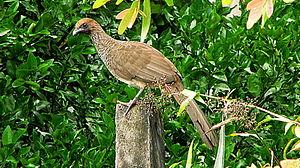
L'Ortalide araucuan est une espèce d'oiseaux de la famille des Cracidae. Elle était et est parfois encore considérée comme une sous-espèce de l'Ortalide maillée.